Dilian Francisca Toro

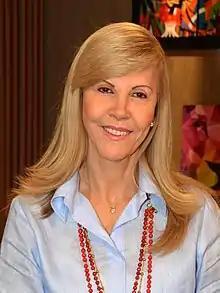

Dilian Francisca Toro Torres (born 6 January 1959) is a Colombian physician and politician, she served as Senator of Colombia from 2002 to 2013. She was investigated by the Supreme Court of Justice of Colombia on charges of money laundering, and remained under preventive detention from 25 July 2012 to 1 August 2013 at the Police Centre for Higher Studies (Cespo) in Bogotá. She currently serves as Governor of Valle del Cauca Department.